Describe the emotion expressed in this image:  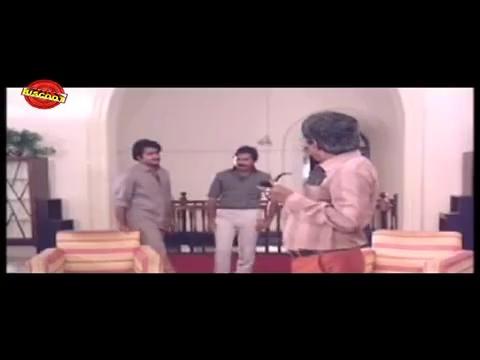
This person displays Fear, valence and arousal with low intensity.